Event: Nepal Earthquake
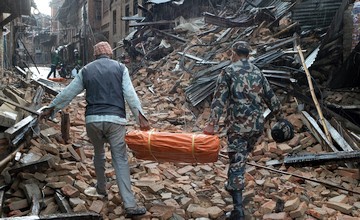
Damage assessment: damage